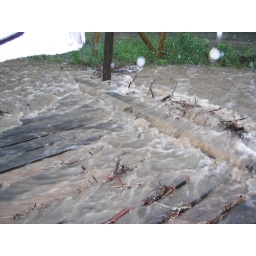
bridge under troubled water 2